Birch Wilson

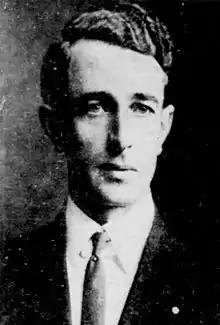
Birch Wilson as he appeared around the time of American entry into World War I in 1917.

L. Birch Wilson Jr. (1883–1974) was an American political activist, newspaper editor, and civic employee. Wilson is best remembered as a member of the governing National Executive Committee of the Socialist Party of America during the 1920s and the éminence grise behind the Socialist mayoral administration of J. Henry Stump in the city of Reading, Pennsylvania as well as the editor of the Reading weekly newspaper, "The Labor Advocate." His wife, Lilith Martin Wilson (1887–1937), was a three term member of the Pennsylvania General Assembly during the decade of the 1930s.